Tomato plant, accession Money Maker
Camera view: bottom (45 deg); turntable rotation: 270 degrees
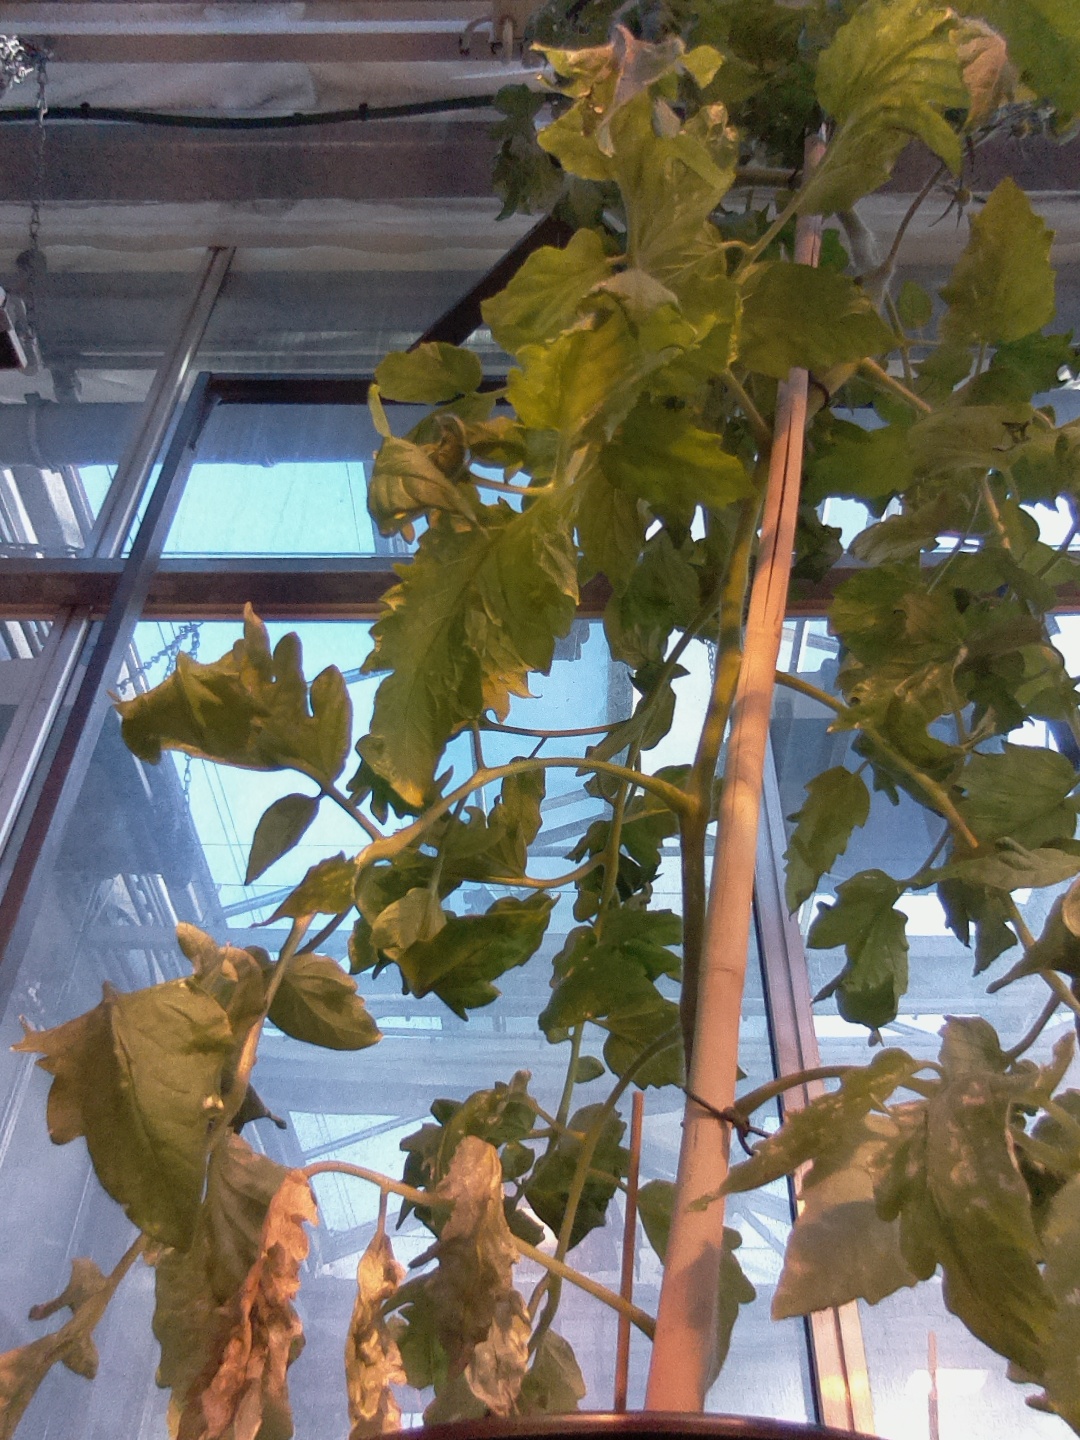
BBCH growth stage 70: Fruits at the main stem or branches visibles